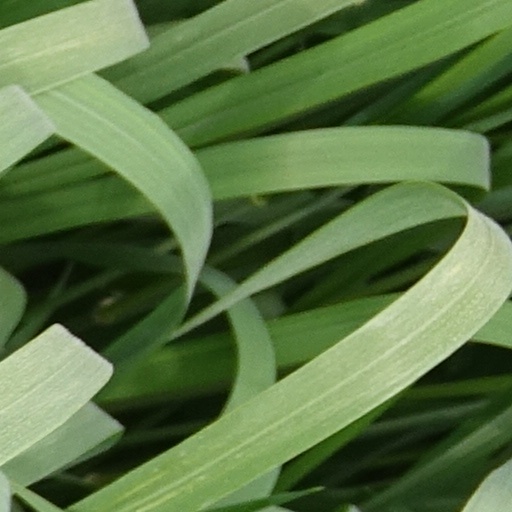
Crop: wheat